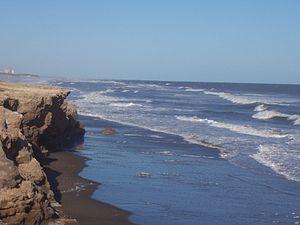
Necochea est une ville et une station balnéaire de la province de Buenos Aires, en Argentine, et le chef-lieu du partido de Necochea. Elle est située sur la côte Atlantique. La ville possède un important port qu'elle partage avec la ville de Quequén, qui comme elle se trouve à l'embouchure du río Quequén Grande.